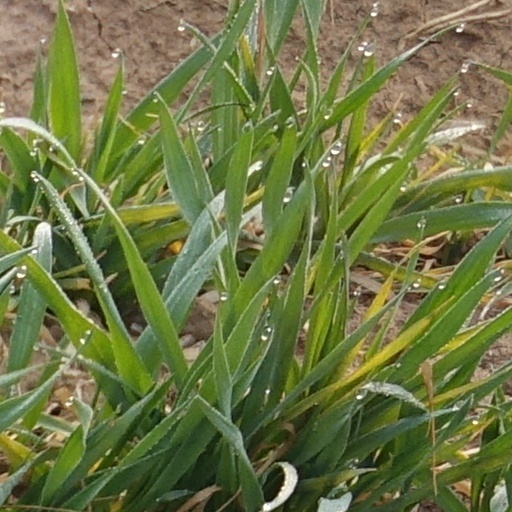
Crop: wheat